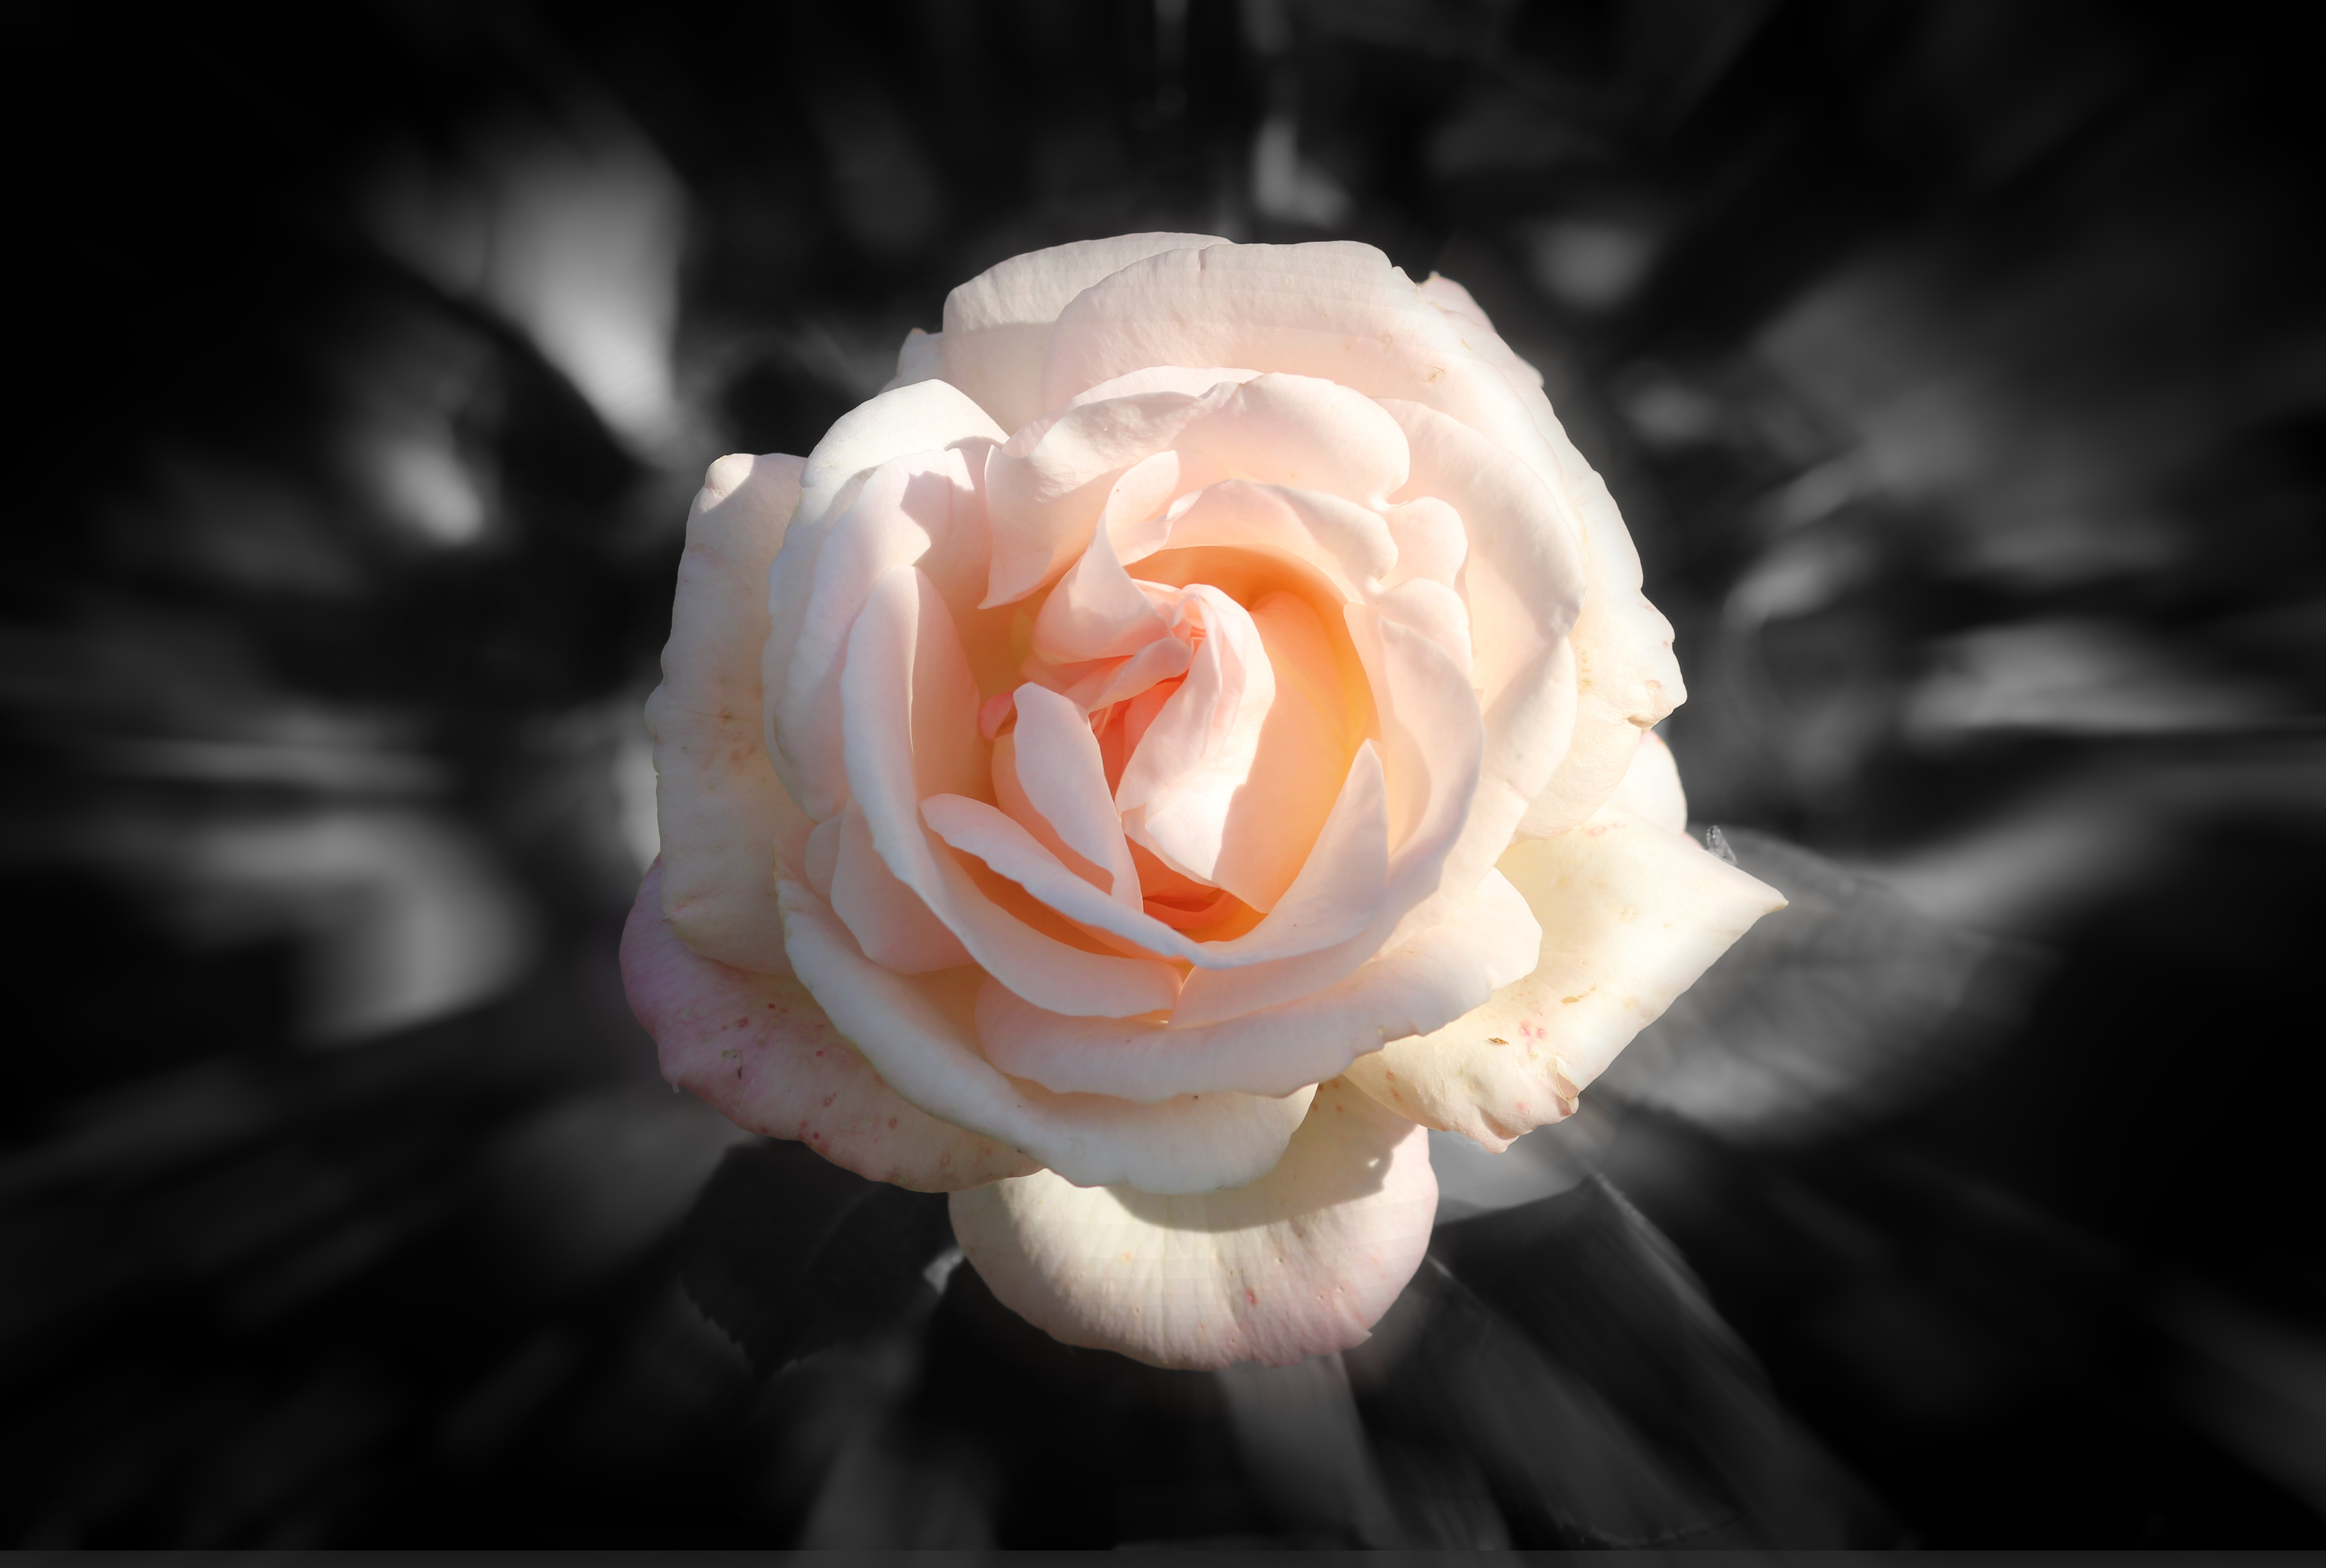
blossom, black and white, plant, white, photography, flower, petal, rose, monochrome, pink, close up, floribunda, macro photography, black background, flowering plant, garden roses, rose family, monochrome photography, land plant, rose order